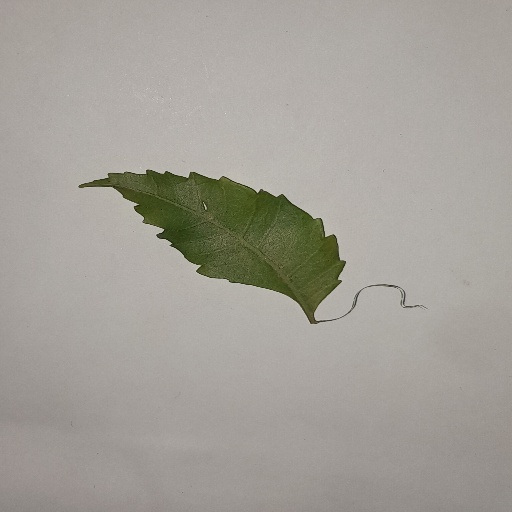
Species: Neem
Leaf condition: Yellow Leaf